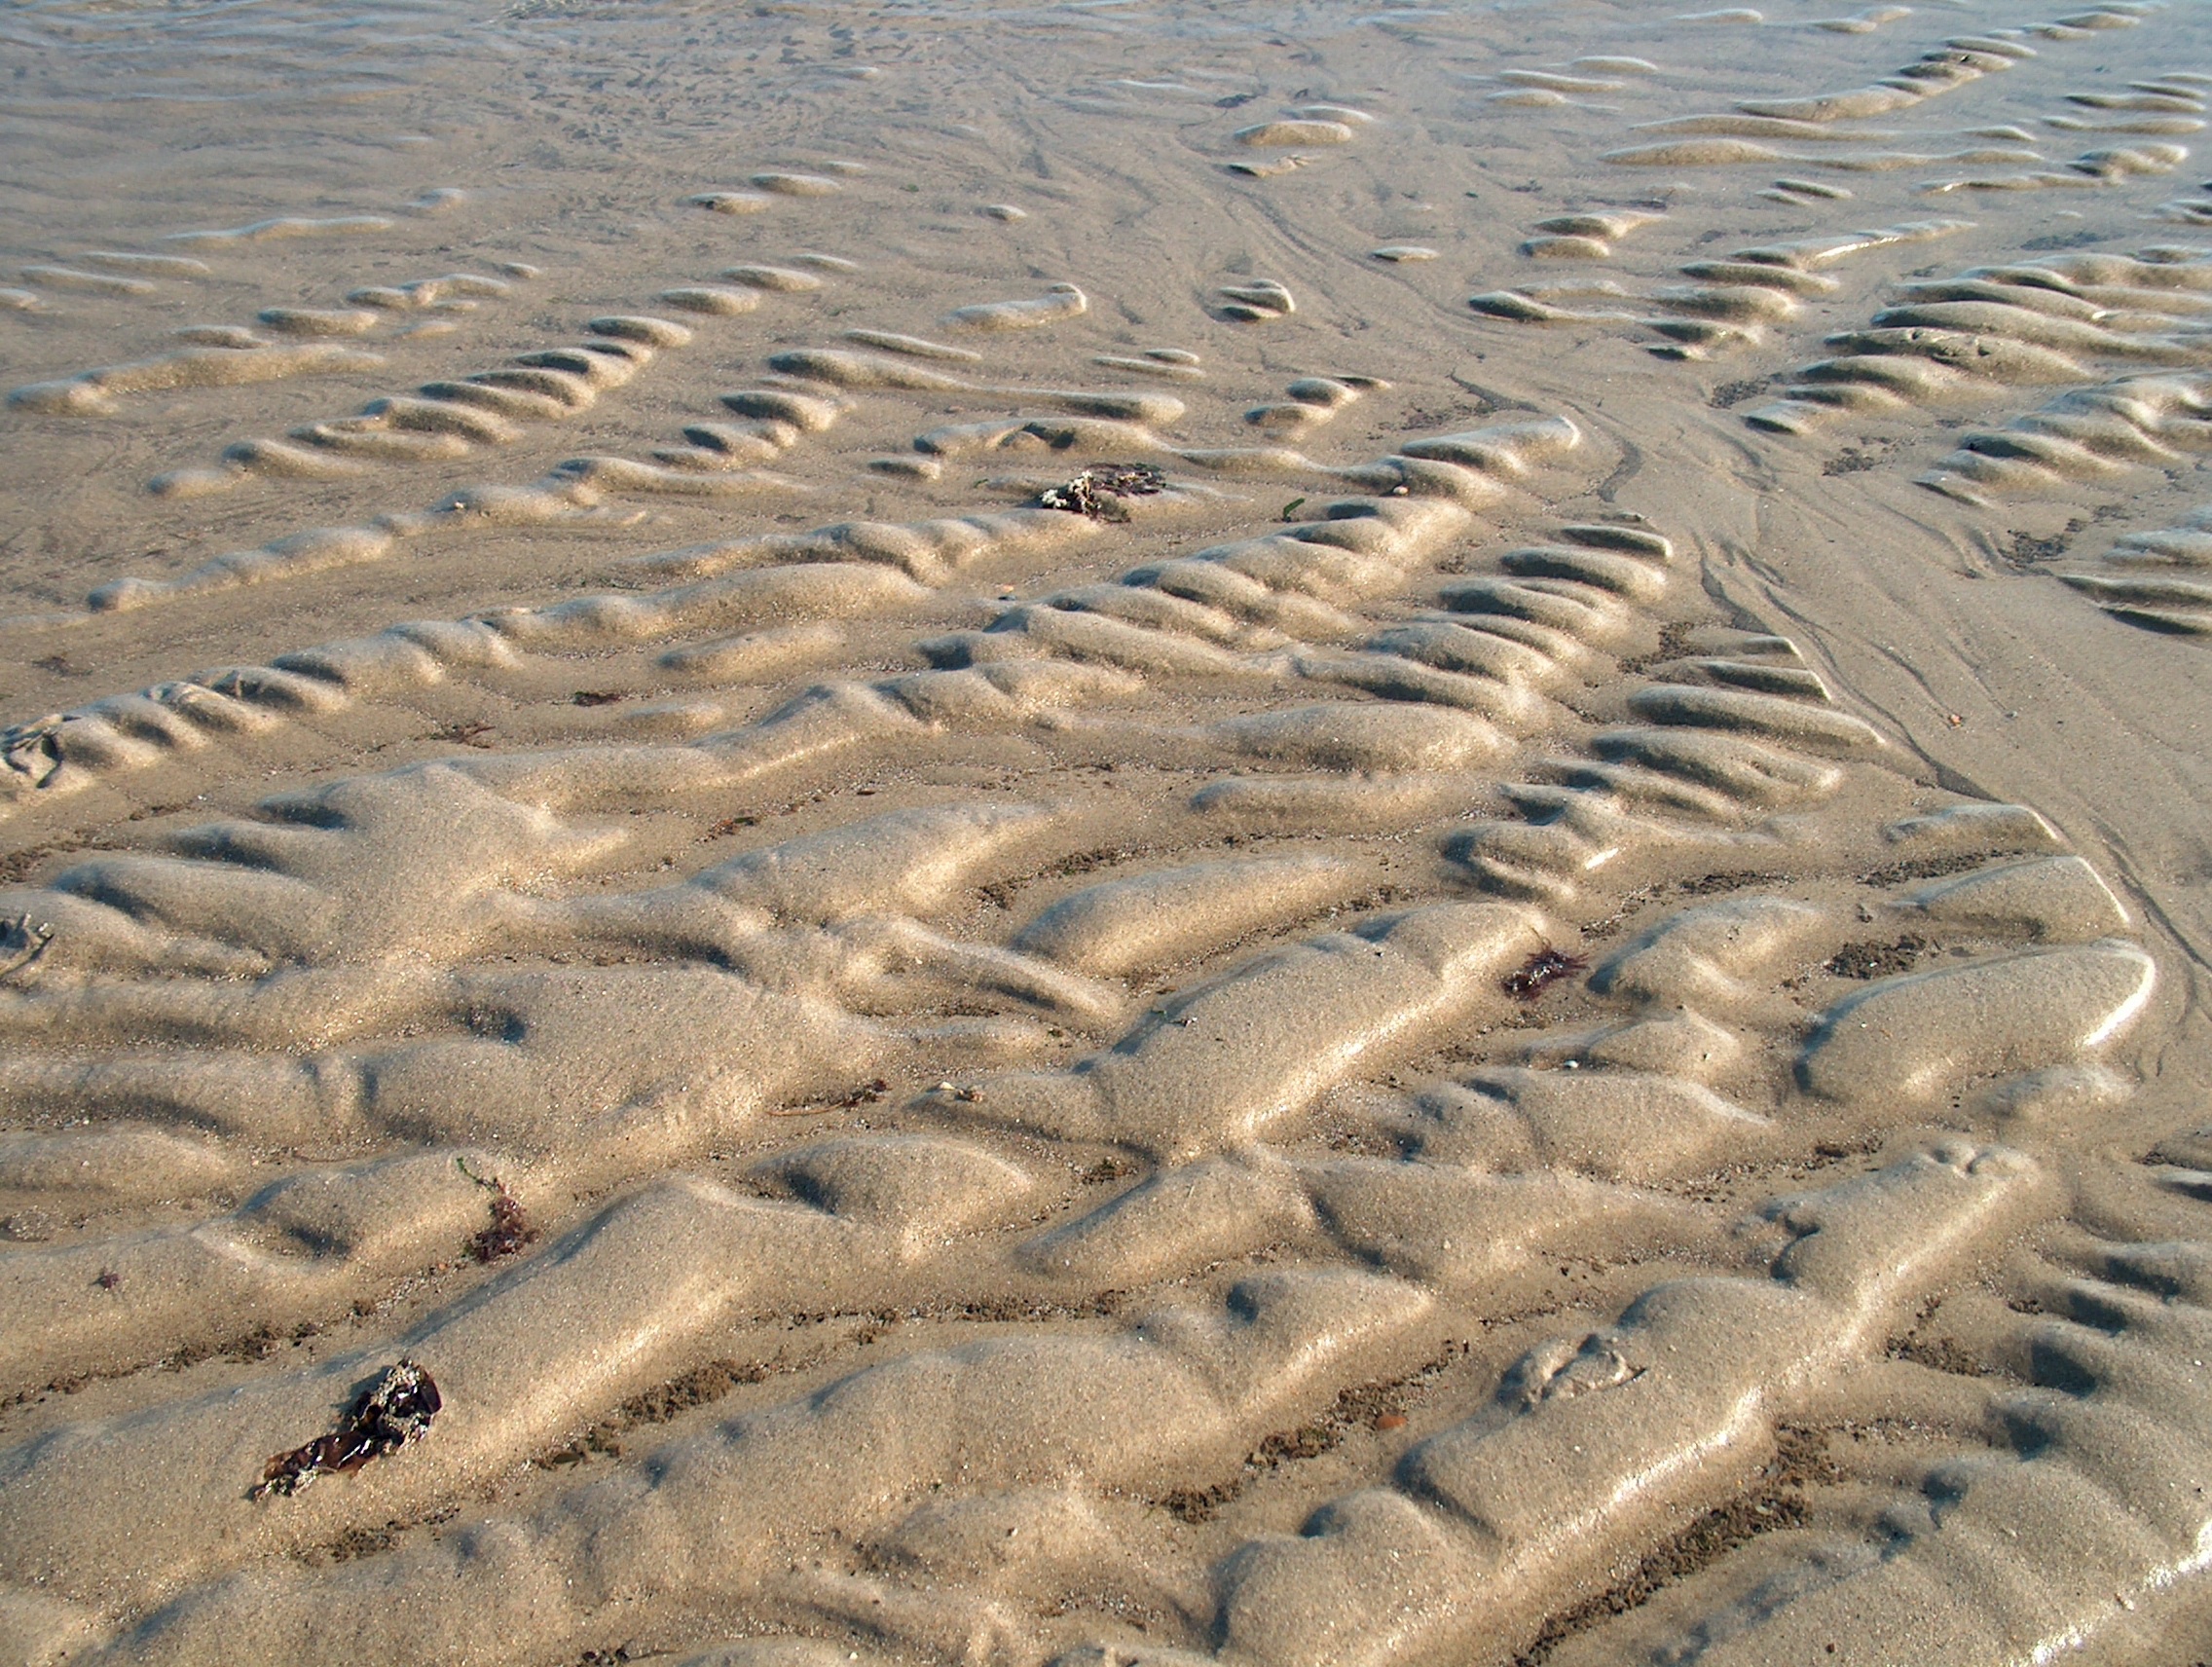
sea, coast, sand, material, habitat, jpg, bazaltsteen water, mudflat, natural environment